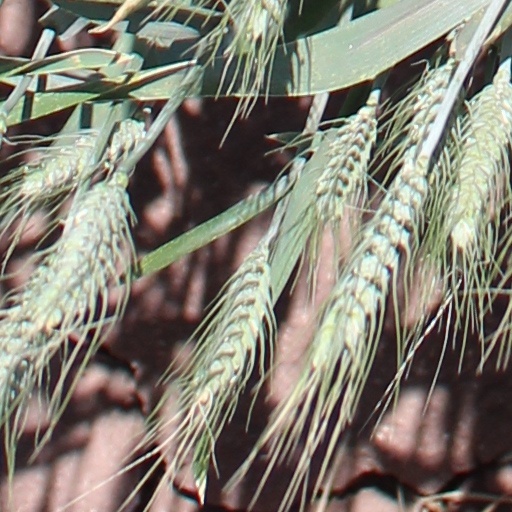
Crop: wheat